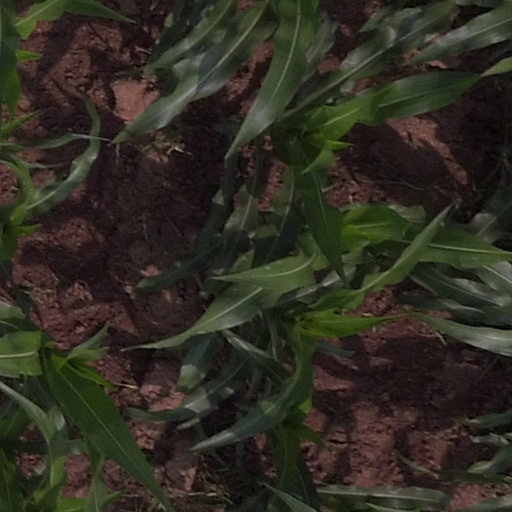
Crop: maize; corn